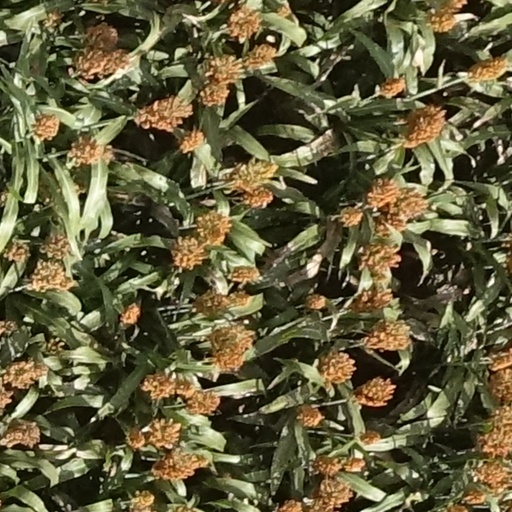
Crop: sorghum